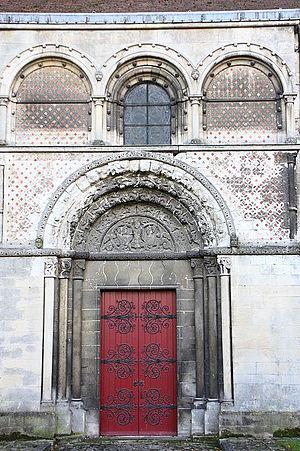
L’opus reticulatum est une forme de mur de parement antique romain fait de petits moellons de forme pyramidale en pierre dont la disposition, à 45 ° de l’horizontale, dessine sur le mur comme un filet. La partie intérieure de ces moellons était souvent taillée en biseau pour une meilleure insertion dans le mortier, leur donnant une forme de petites pyramides tronquées.
L'église Saint-Étienne de Beauvais est une église catholique paroissiale située à Beauvais, chef-lieu du département de l'Oise, rue de l'Étamine. Sa fondation à la fin du IIIᵉ siècle est due à saint Firmin. L'on ignore son premier vocable, mais elle a longtemps été dédiée à saint Vaast d'Arras, et un chapitre a existé sous ce titre de 1072 à 1742. Même avant le début de la construction de l'église actuelle au début du XIIᵉ siècle, l'église Saint-Étienne est le centre de la vie municipale, et bien que située en dehors de la cité épiscopale, sa paroisse est l'une des plus importantes de la ville. Sa nef et son transept sont de style roman, hormis les deux premières travées de la nef reconstruites après un incendie à la fin du XIIᵉ siècle, et les murs orientaux du transept en grande partie remaniés au XVIᵉ siècle. Dans la nef, l'on trouve une élévation à trois étages avec triforium. Le voûtement d'ogives des bas-côtés a vraisemblablement commencé vers 1120, mais l'on suppose que le chœur roman terminé avant cette date était voûté d'ogives dès le départ.
Pierre Boulanger, né à Paris le 10 juin 1813 et mort à Paris le 1ᵉʳ juillet 1891, est un artiste ferronnier français spécialisé en serrurerie et ferronnerie d'art.